Photovoltaic module analysis techniques

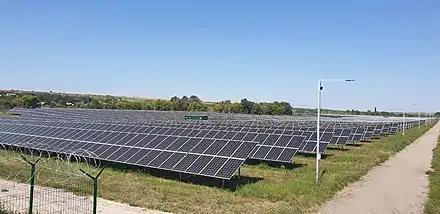
Typical photovoltaic power plant

Multiple different photovoltaic module analysis techniques are available and necessary for the inspection of photovoltaic (PV) modules, the detection of occurring degradation and the analysis of cell properties.